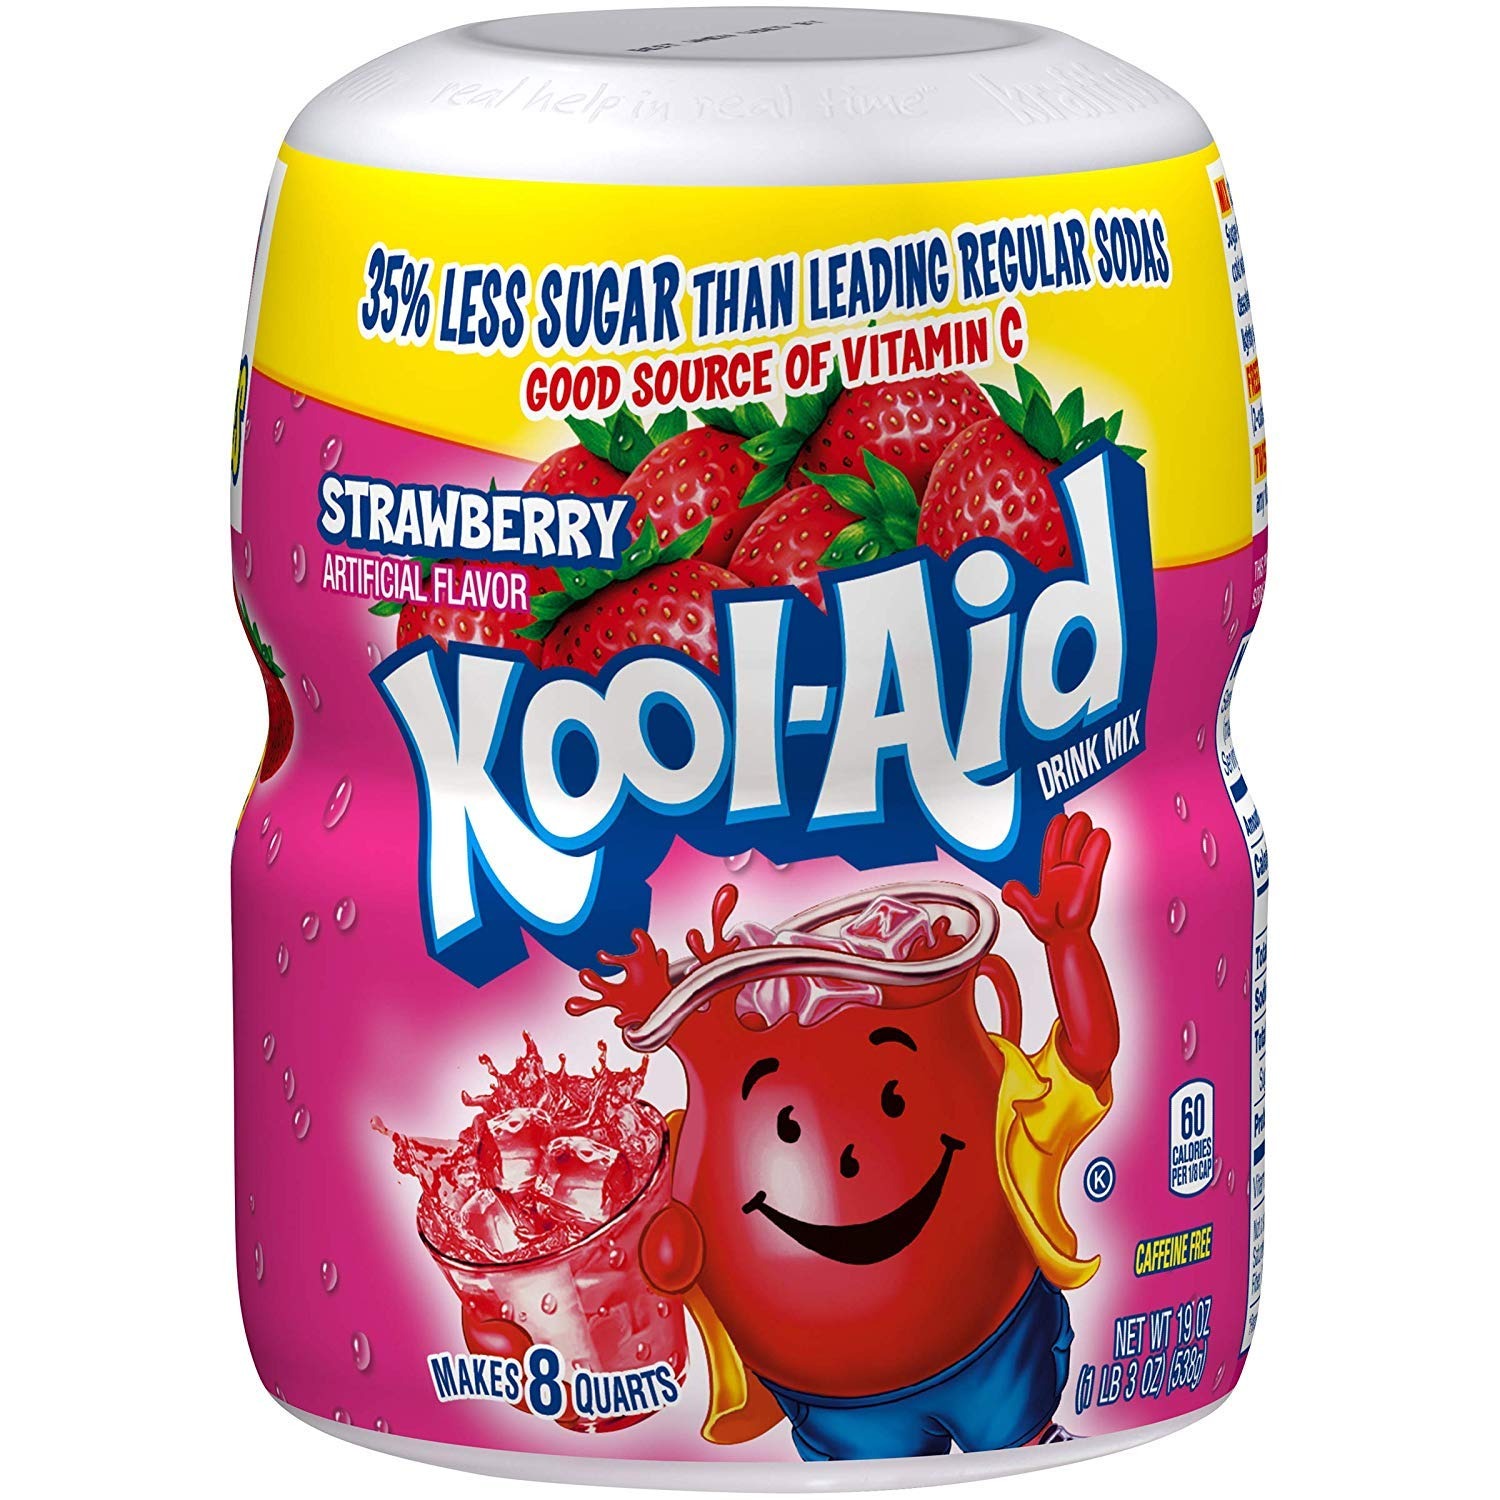
Item Name: Kool-Aid Caffeine Free Strawberry Sweetened Powdered Drink Mix 12 Count 19 oz Canisters
Bullet Point 1: Twelve 19 oz. containers of Kool Aid Sweetened Strawberry Powdered Drink Mix
Bullet Point 2: Kool Aid Sweetened Strawberry Powdered Drink Mix is a delicious way to stay hydrated
Bullet Point 3: Powdered drink mix makes it easy to prepare a tasty strawberry drink anywhere
Bullet Point 4: Bursting with refreshingly sweet strawberry flavor
Bullet Point 5: Drink mix contains 30% less sugar than leading regular sodas and is a good source of vitamin C
Bullet Point 6: Enjoy powdered drink mix at work or at home, or mix it in a bottle of water to take on the go
Bullet Point 7: Packaged in a resealable container with an easy measure lid
Value: 228.0
Unit: Ounce

Price: 84.49